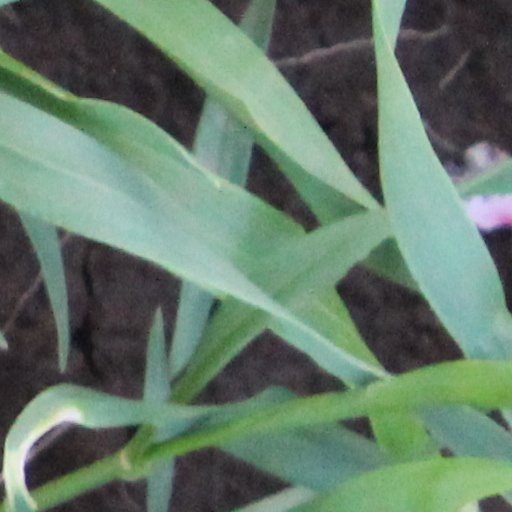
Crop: wheat